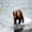
Label: bear